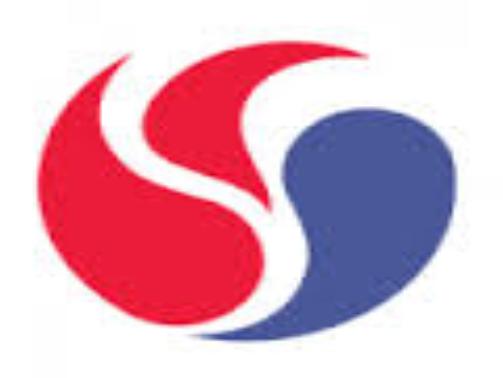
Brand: LOTOS-2
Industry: Necessities